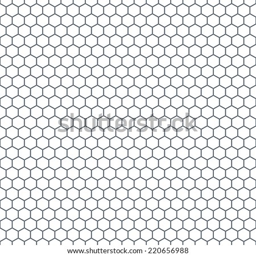
seamless pattern of the hexagonal mosaic